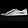
Label: Sneaker